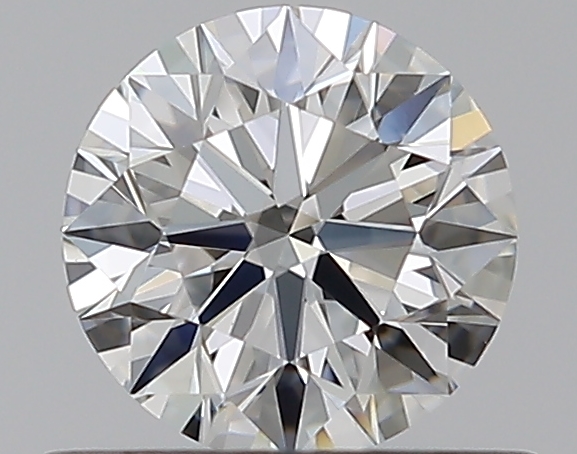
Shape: round
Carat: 0.5
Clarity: VVS1
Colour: H
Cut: EX
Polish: EX
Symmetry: EX
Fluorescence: N
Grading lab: GIA
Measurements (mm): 5.05 x 5.08 x 3.15